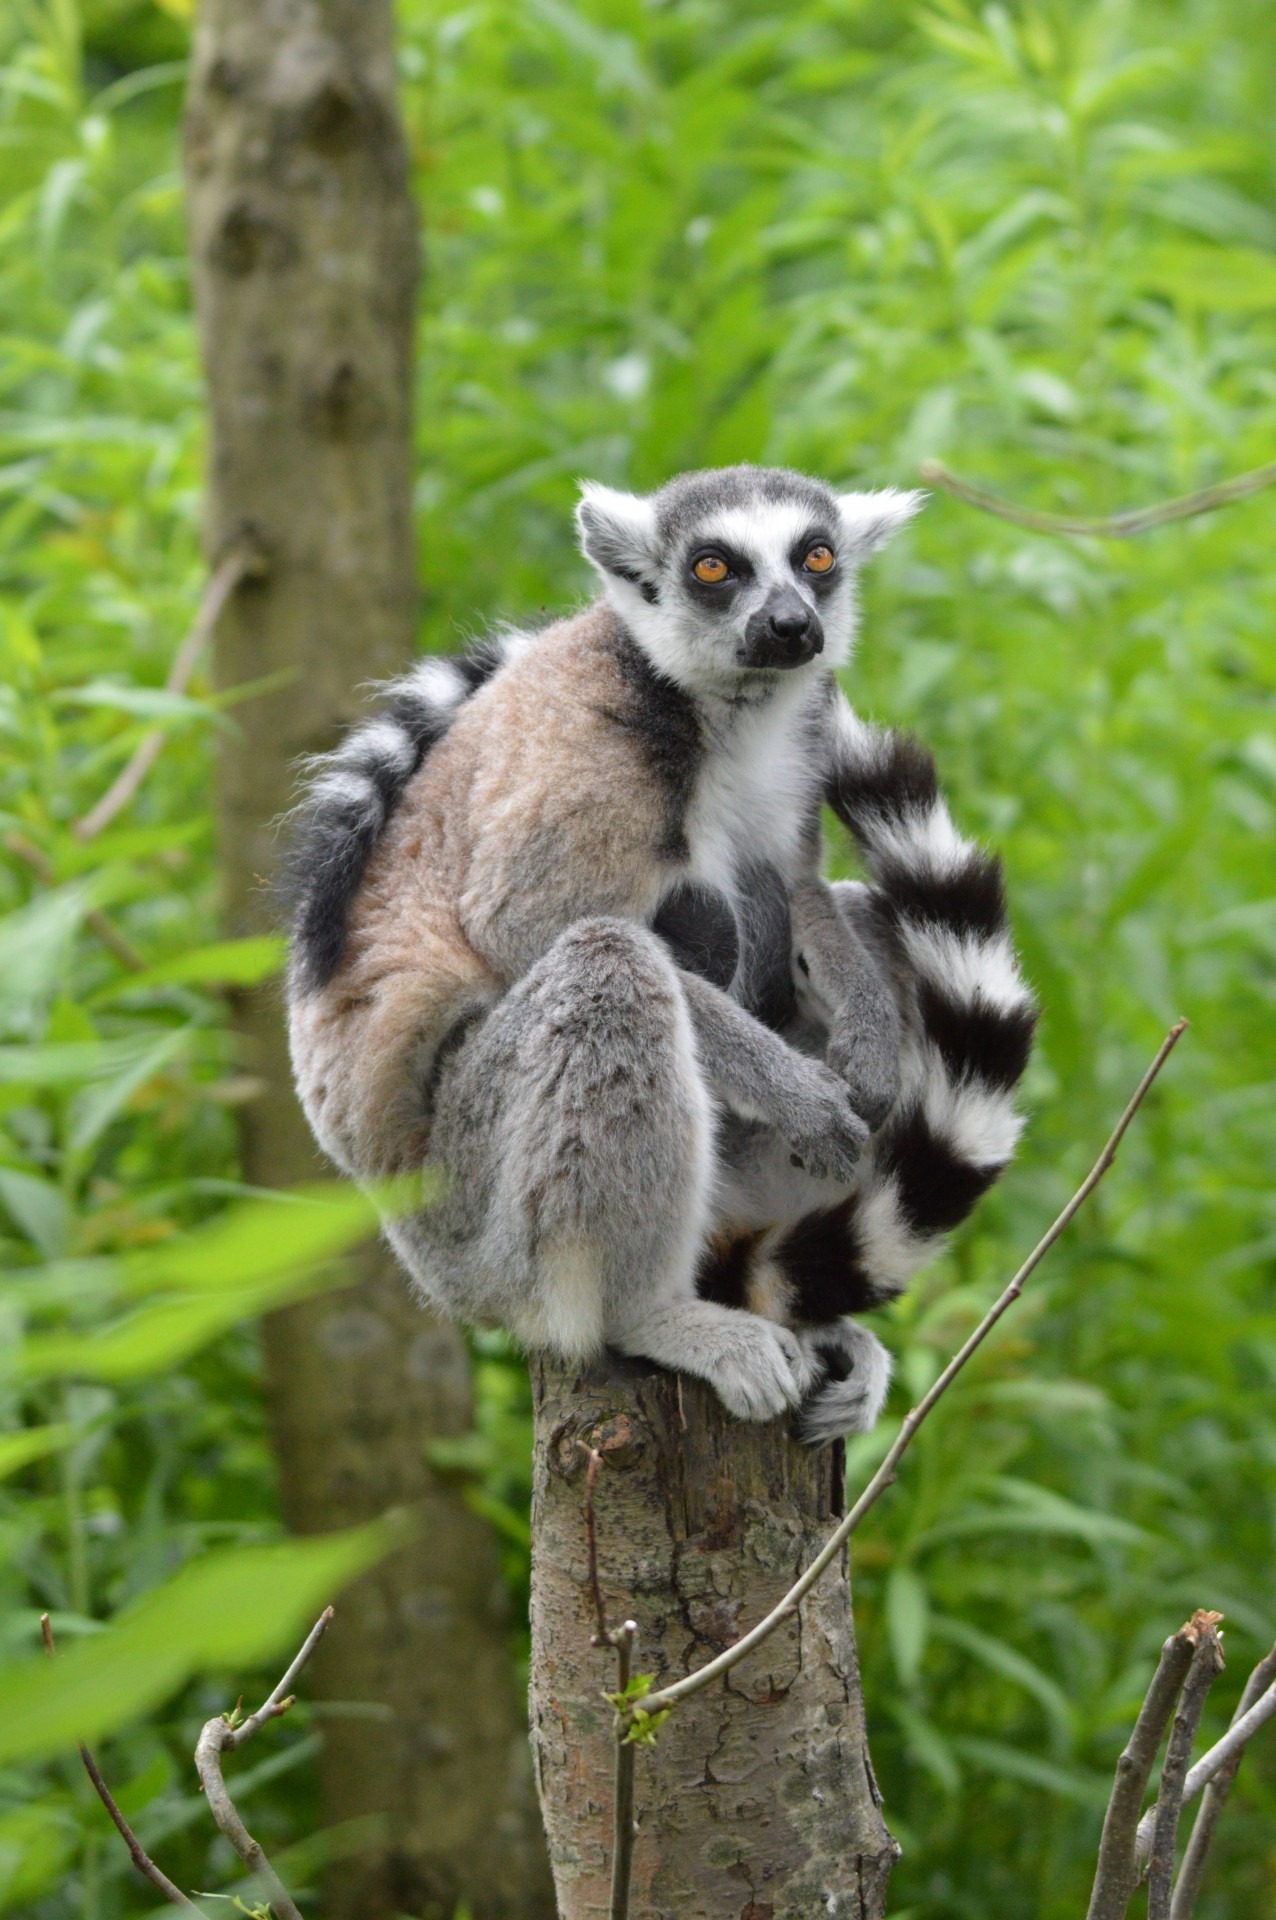
nature, animal, wildlife, zoo, tropical, mammal, fauna, primate, vertebrate, series, estate, lemur, lemurs, ring tailed lemur, hoenderdaell